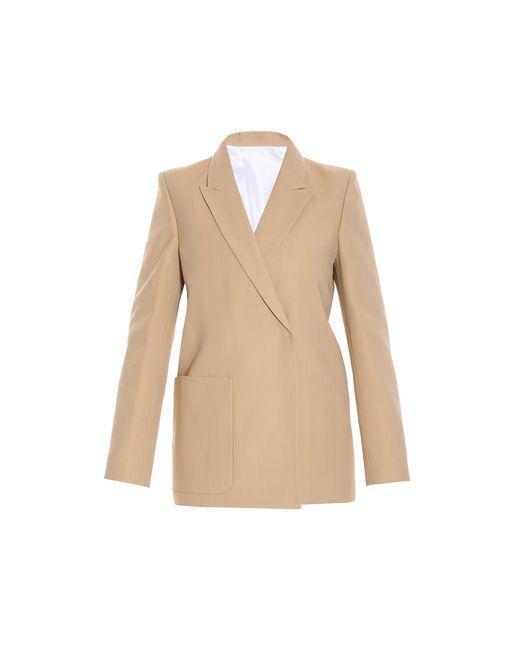
Cremefarbene einfarbige Damen-Stoffjacke